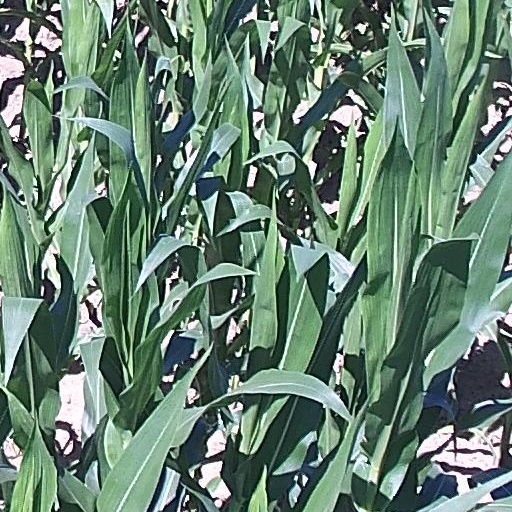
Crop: maize; corn